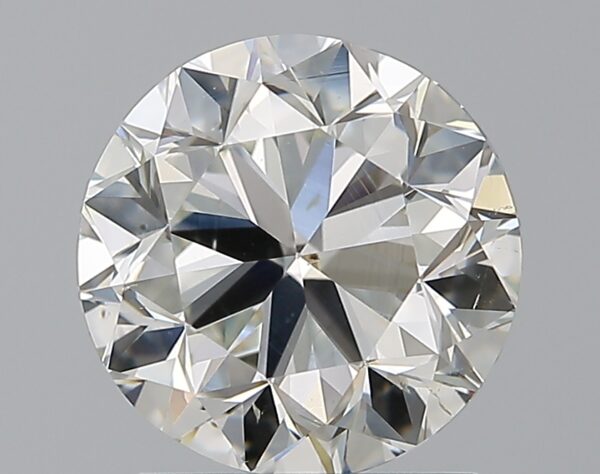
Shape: round
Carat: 2
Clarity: SI1
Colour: I
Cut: GD
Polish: EX
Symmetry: VG
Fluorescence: N
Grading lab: GIA
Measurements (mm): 7.64 x 7.74 x 5.05